Mount Alford, Queensland

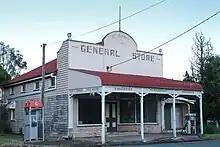
Mount Alford General Store

Mount Alford is a typical scenic Rim community surrounded by rich agricultural land. Teviot Brook passes just to the east of the town. Downstream is the Wyaralong Dam. Erosion along Blackrock Creek has prompted the Scenic Rim Regional Council and SEQ Catchments to implement on-farm infrastructure and land management practice changes to reduce sediment runoff and improve water quality. In the south west of the locality the land slopes upwards towards Mount Moon. Directly to the north and west of Mount Alford is Moogerah Dam and the Moogerah Peaks. The larger settlement of Boonah is located nearby with main roads linking to Ipswich and Beaudesert.